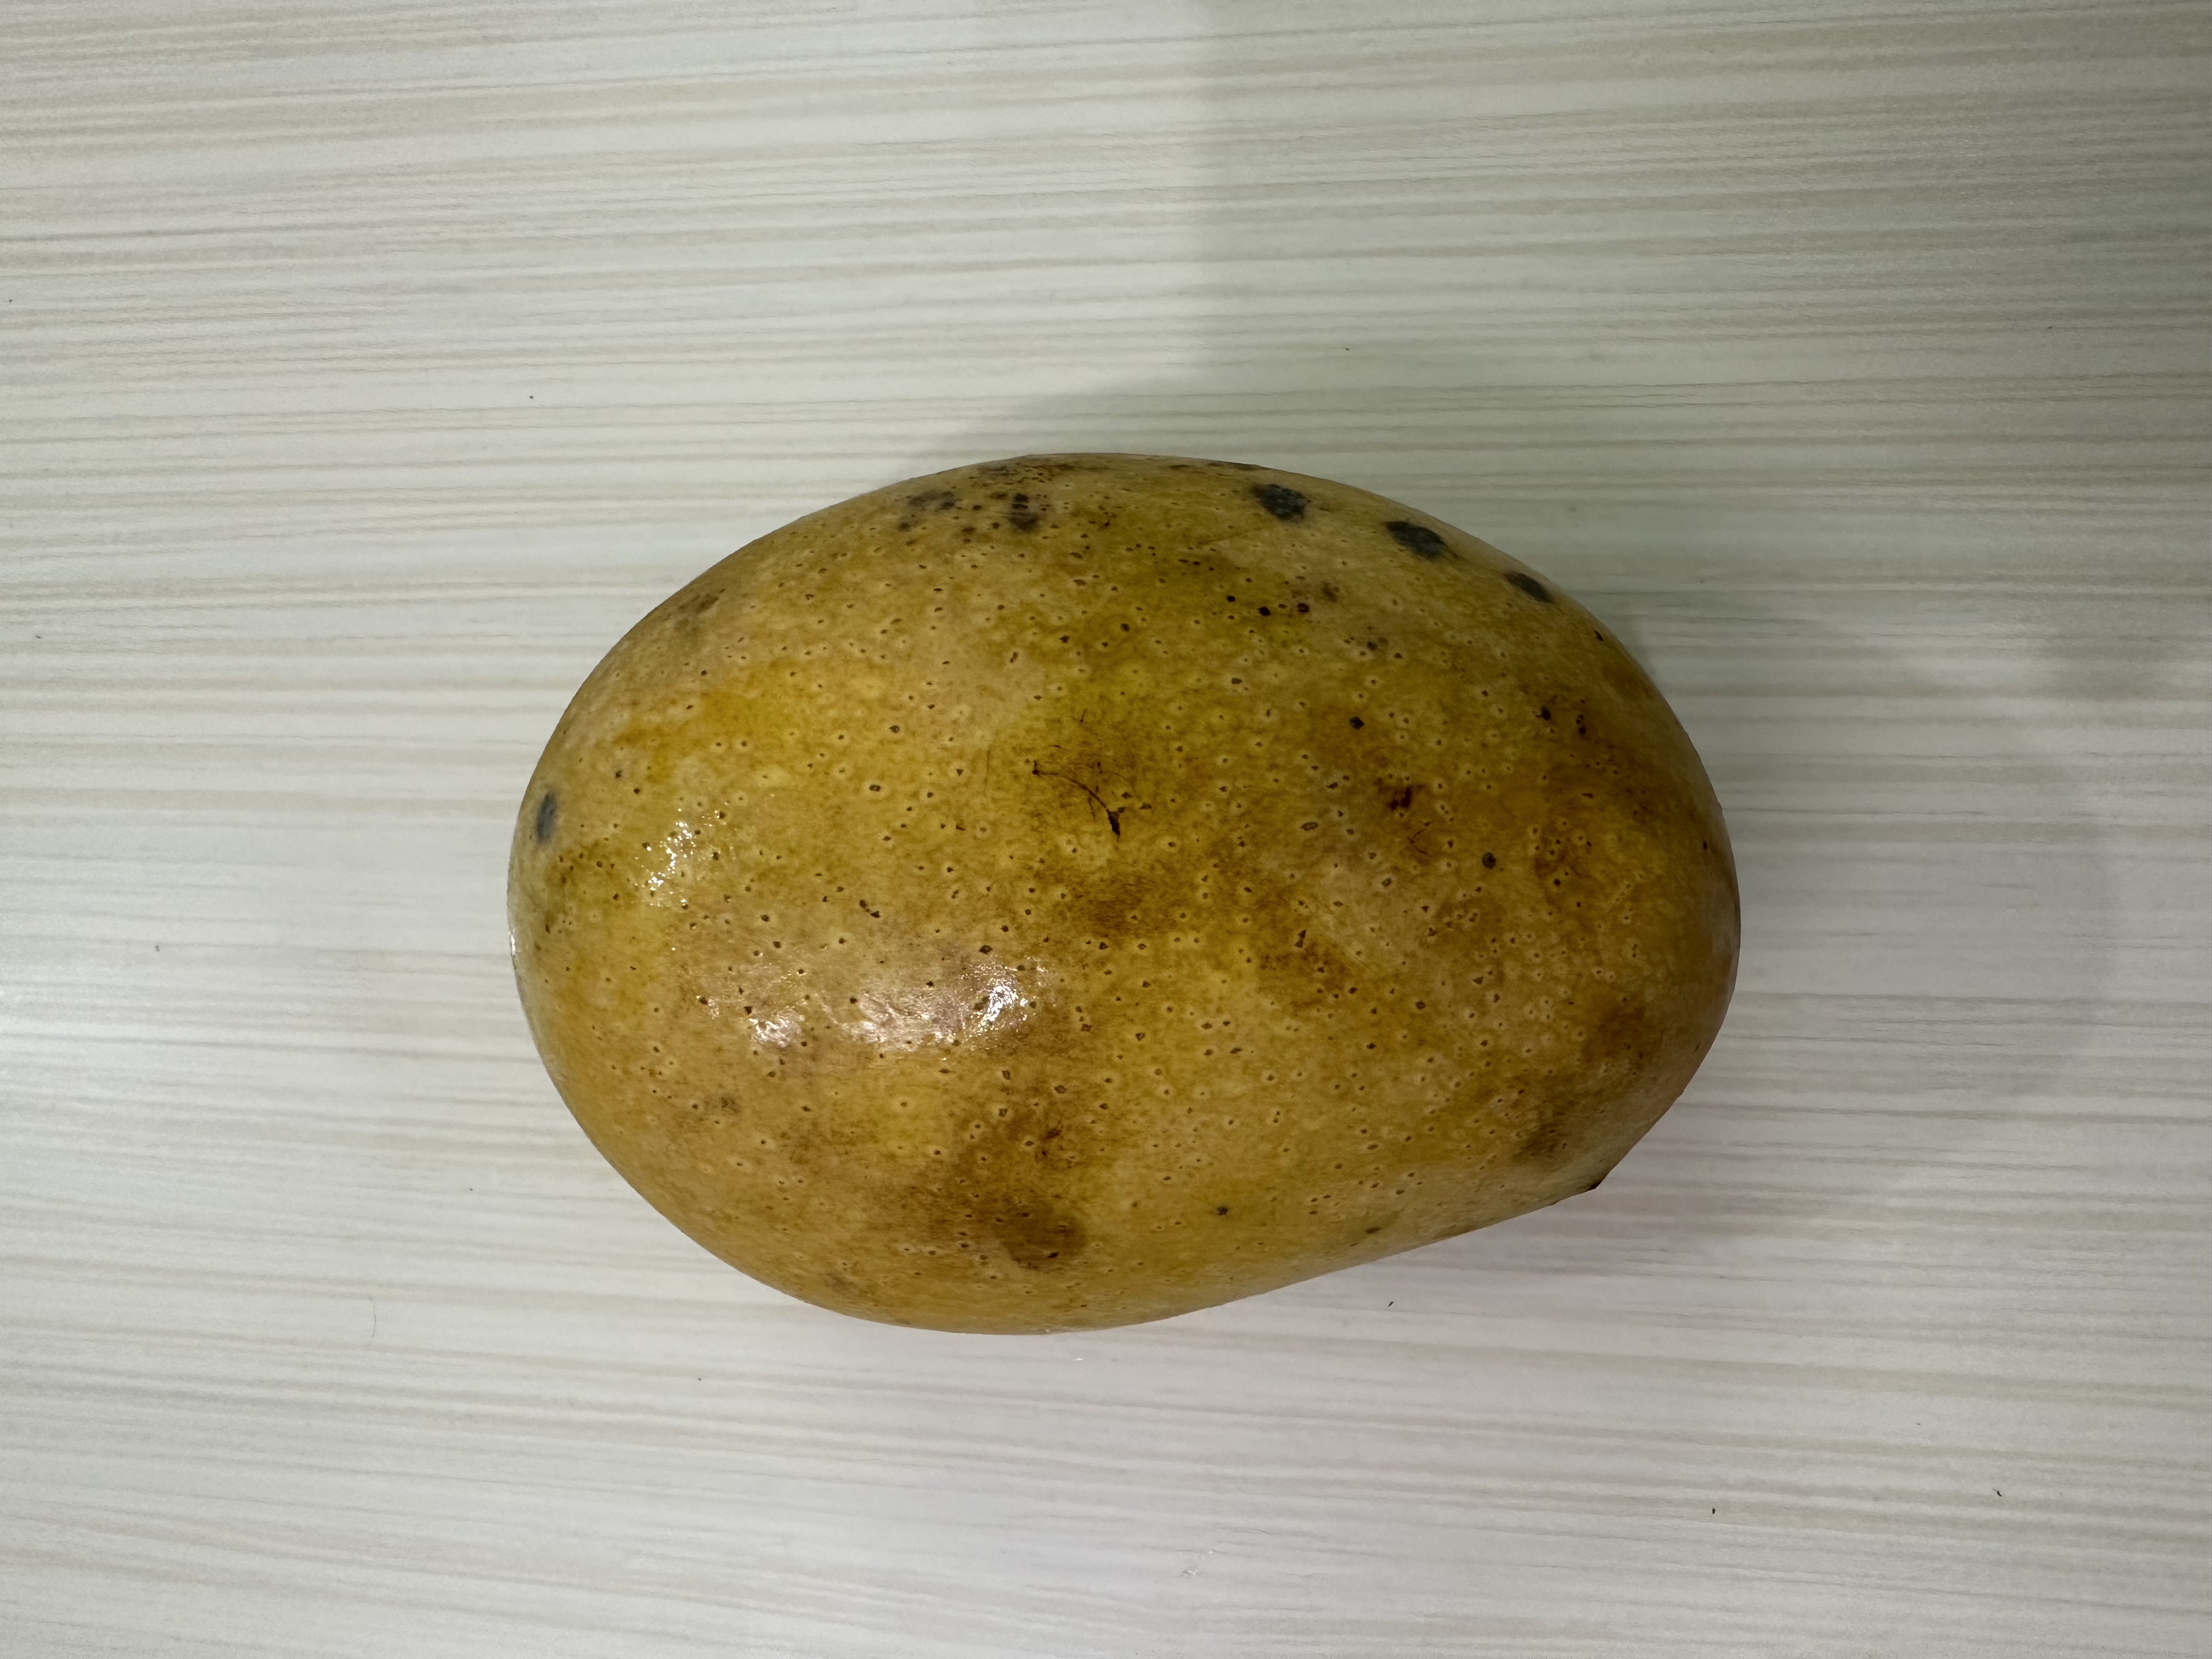
Mango variety: Kanchon Langra